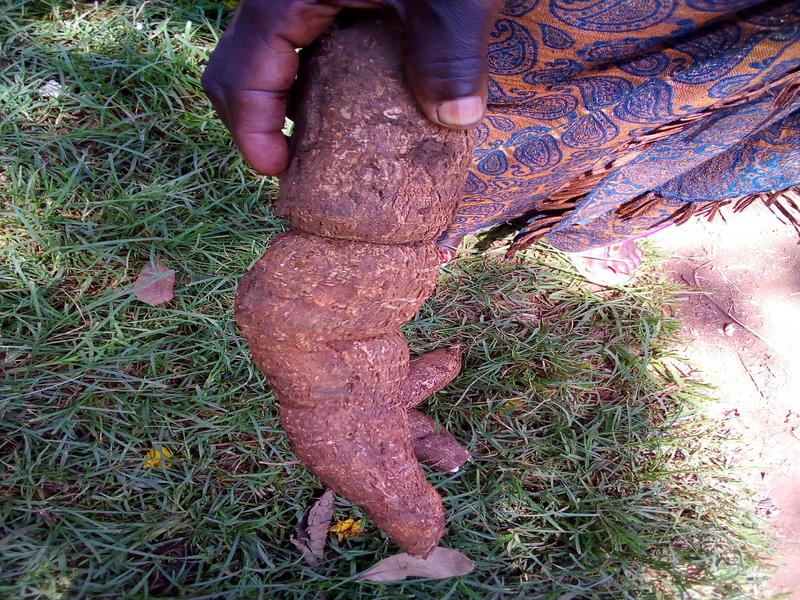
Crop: cassava
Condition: brown_streak_disease